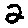
Label: 2